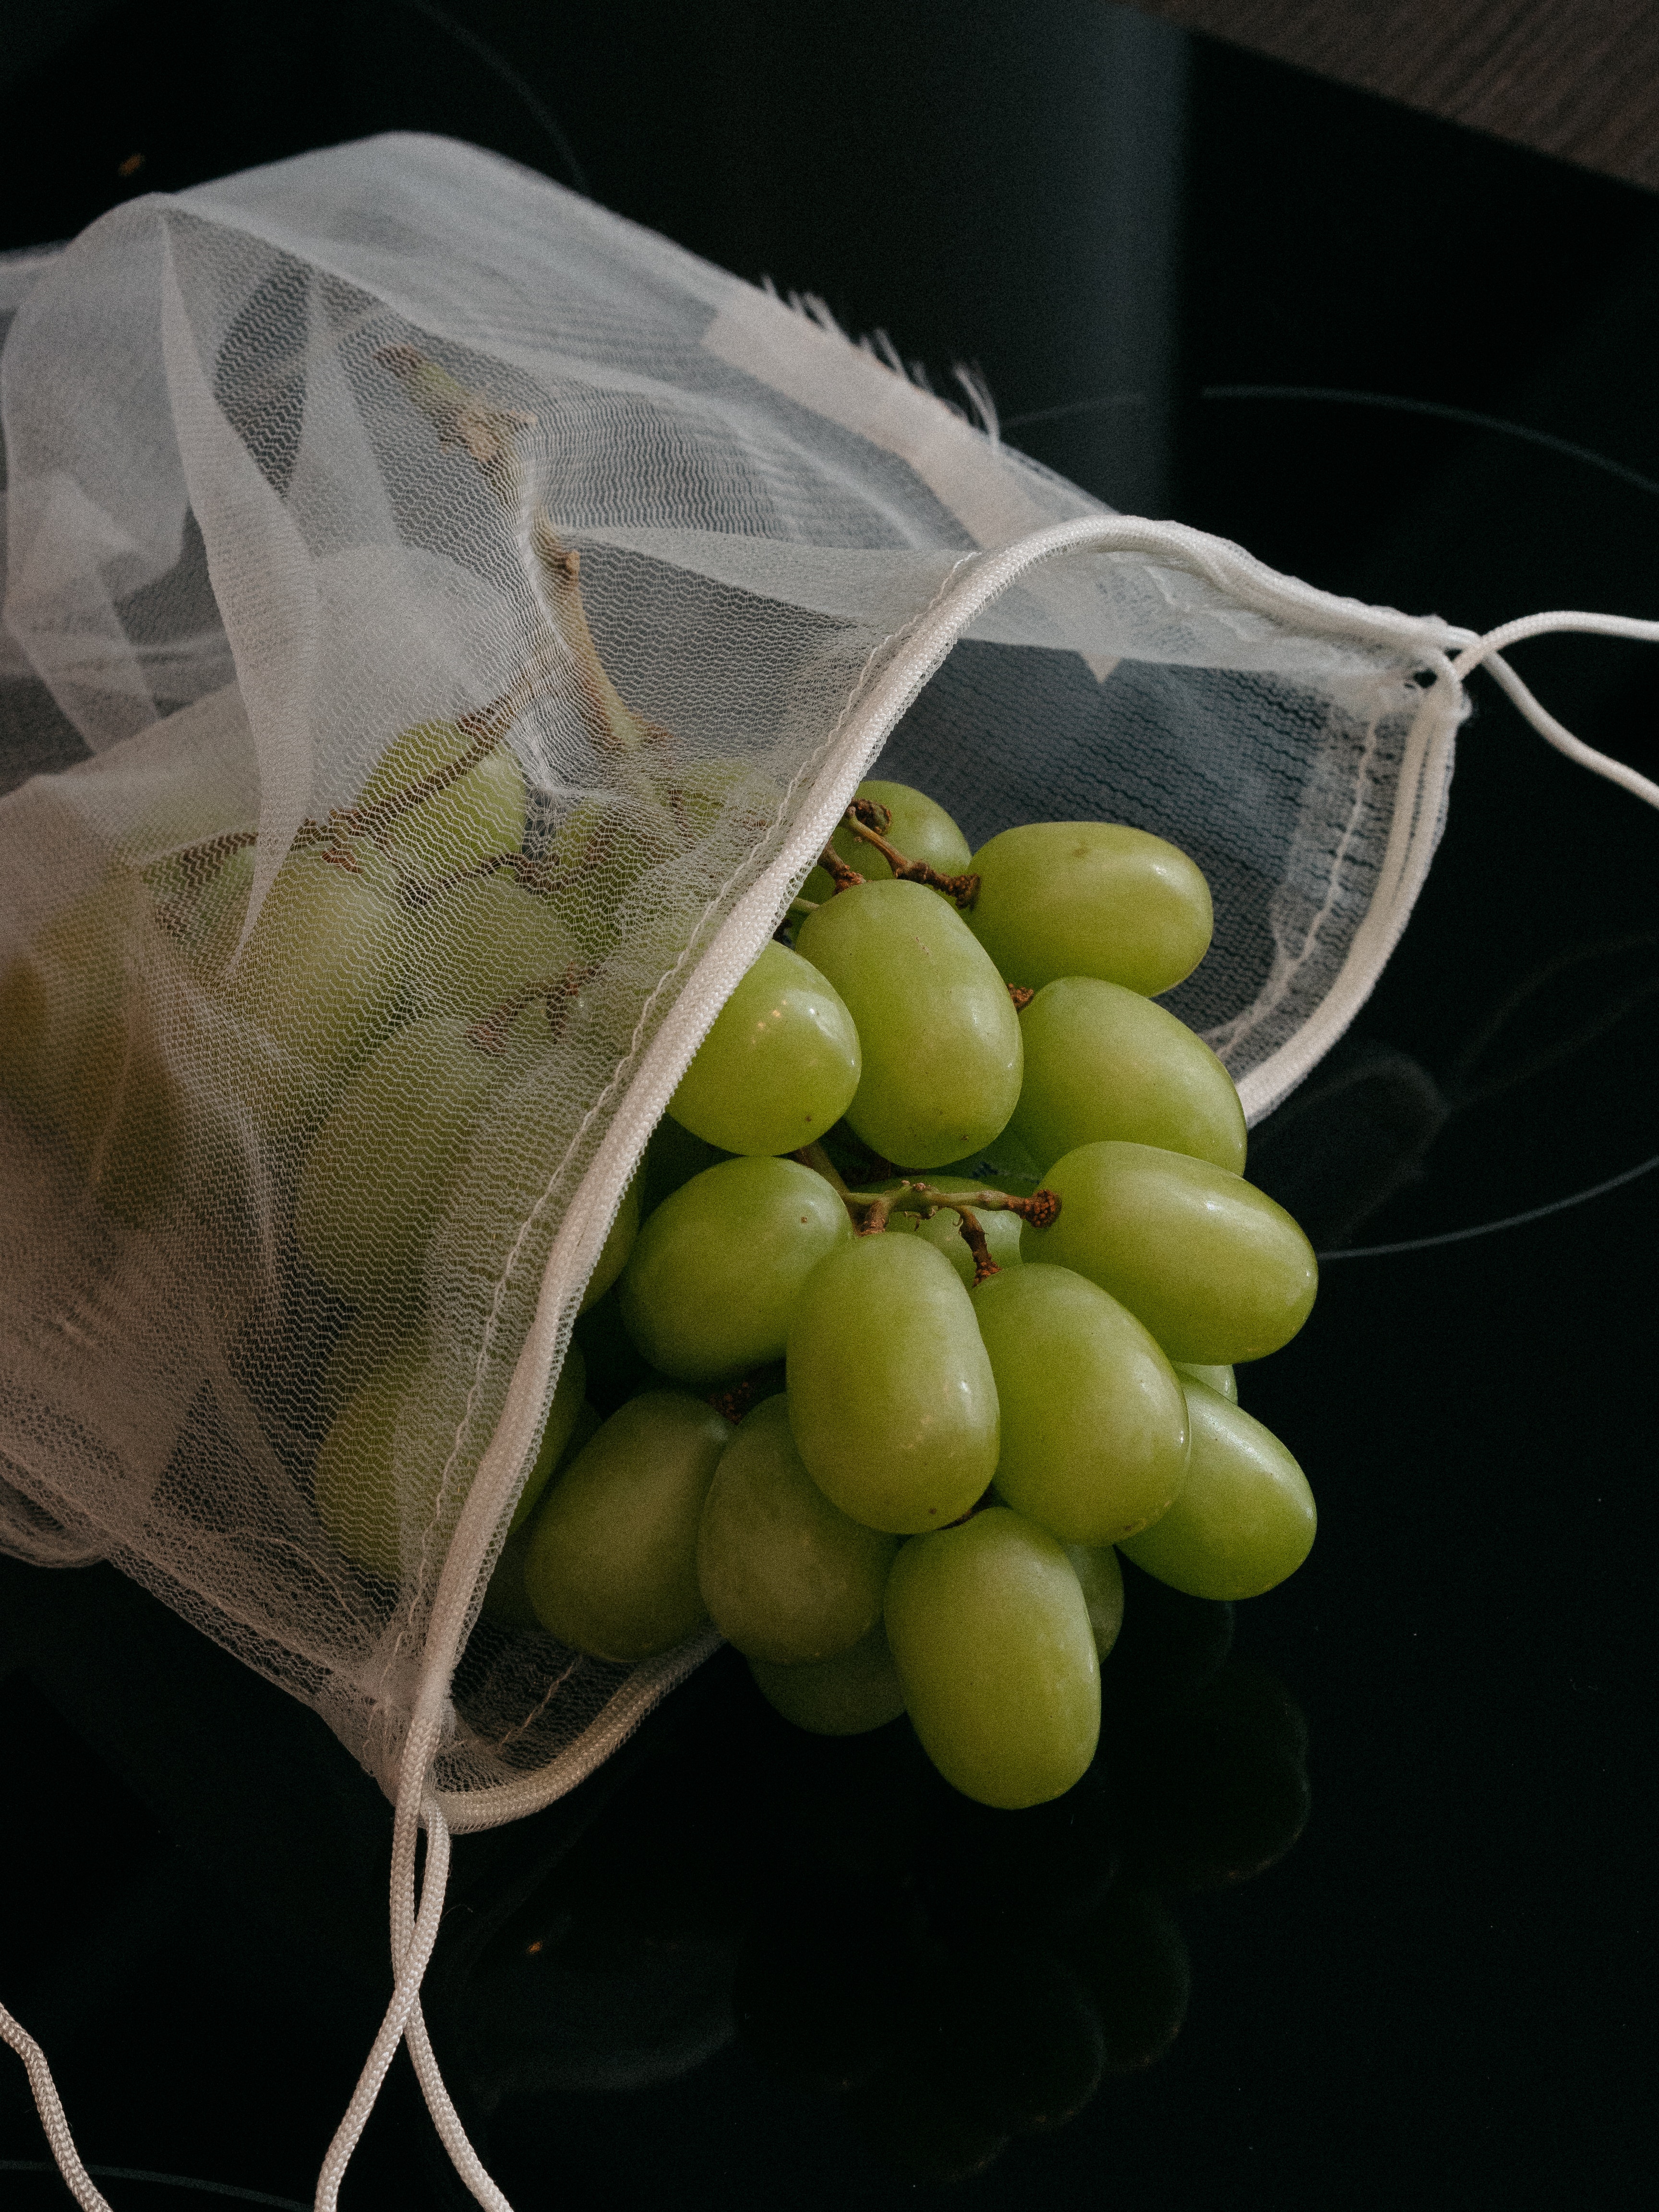
natural, food, plant, fruit, natural foods, ingredient, staple food, terrestrial plant, produce, grape, flowering plant, seedless fruit, superfood, grapevine family, vegetable, local food, fashion accessory, vitis, Pigeon pea, macro photography, still life photography, tree, vegan nutrition, nuts seeds